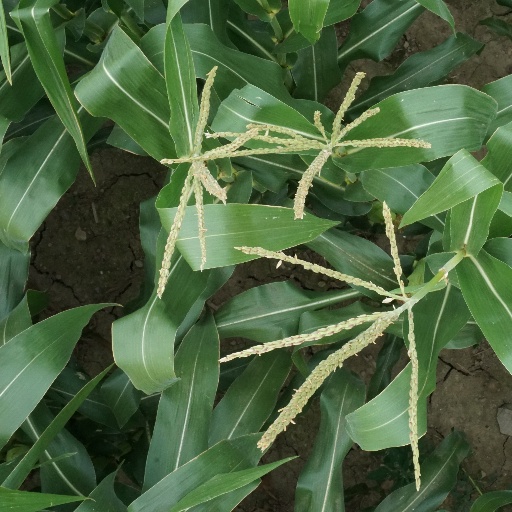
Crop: maize; corn